Henry Lawes

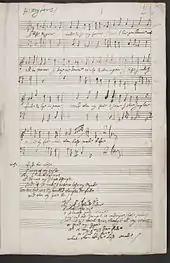
Manuscript of "I Rise and Grieve", in Lawes's hand

Henry Lawes (1596 – 1662) was the leading English songwriter of the mid-17th century. He was elder brother of fellow composer William Lawes.